List of compositions by Charles Gounod

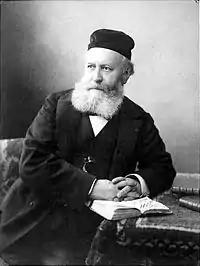
Charles Gounod by Nadar, ca. 1887

This is a list of musical compositions by the 19th-century French composer Charles Gounod (1818–1893), sorted by musical work category and date.